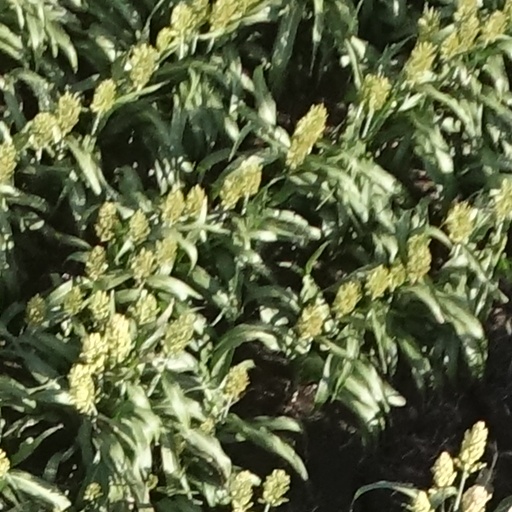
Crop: sorghum